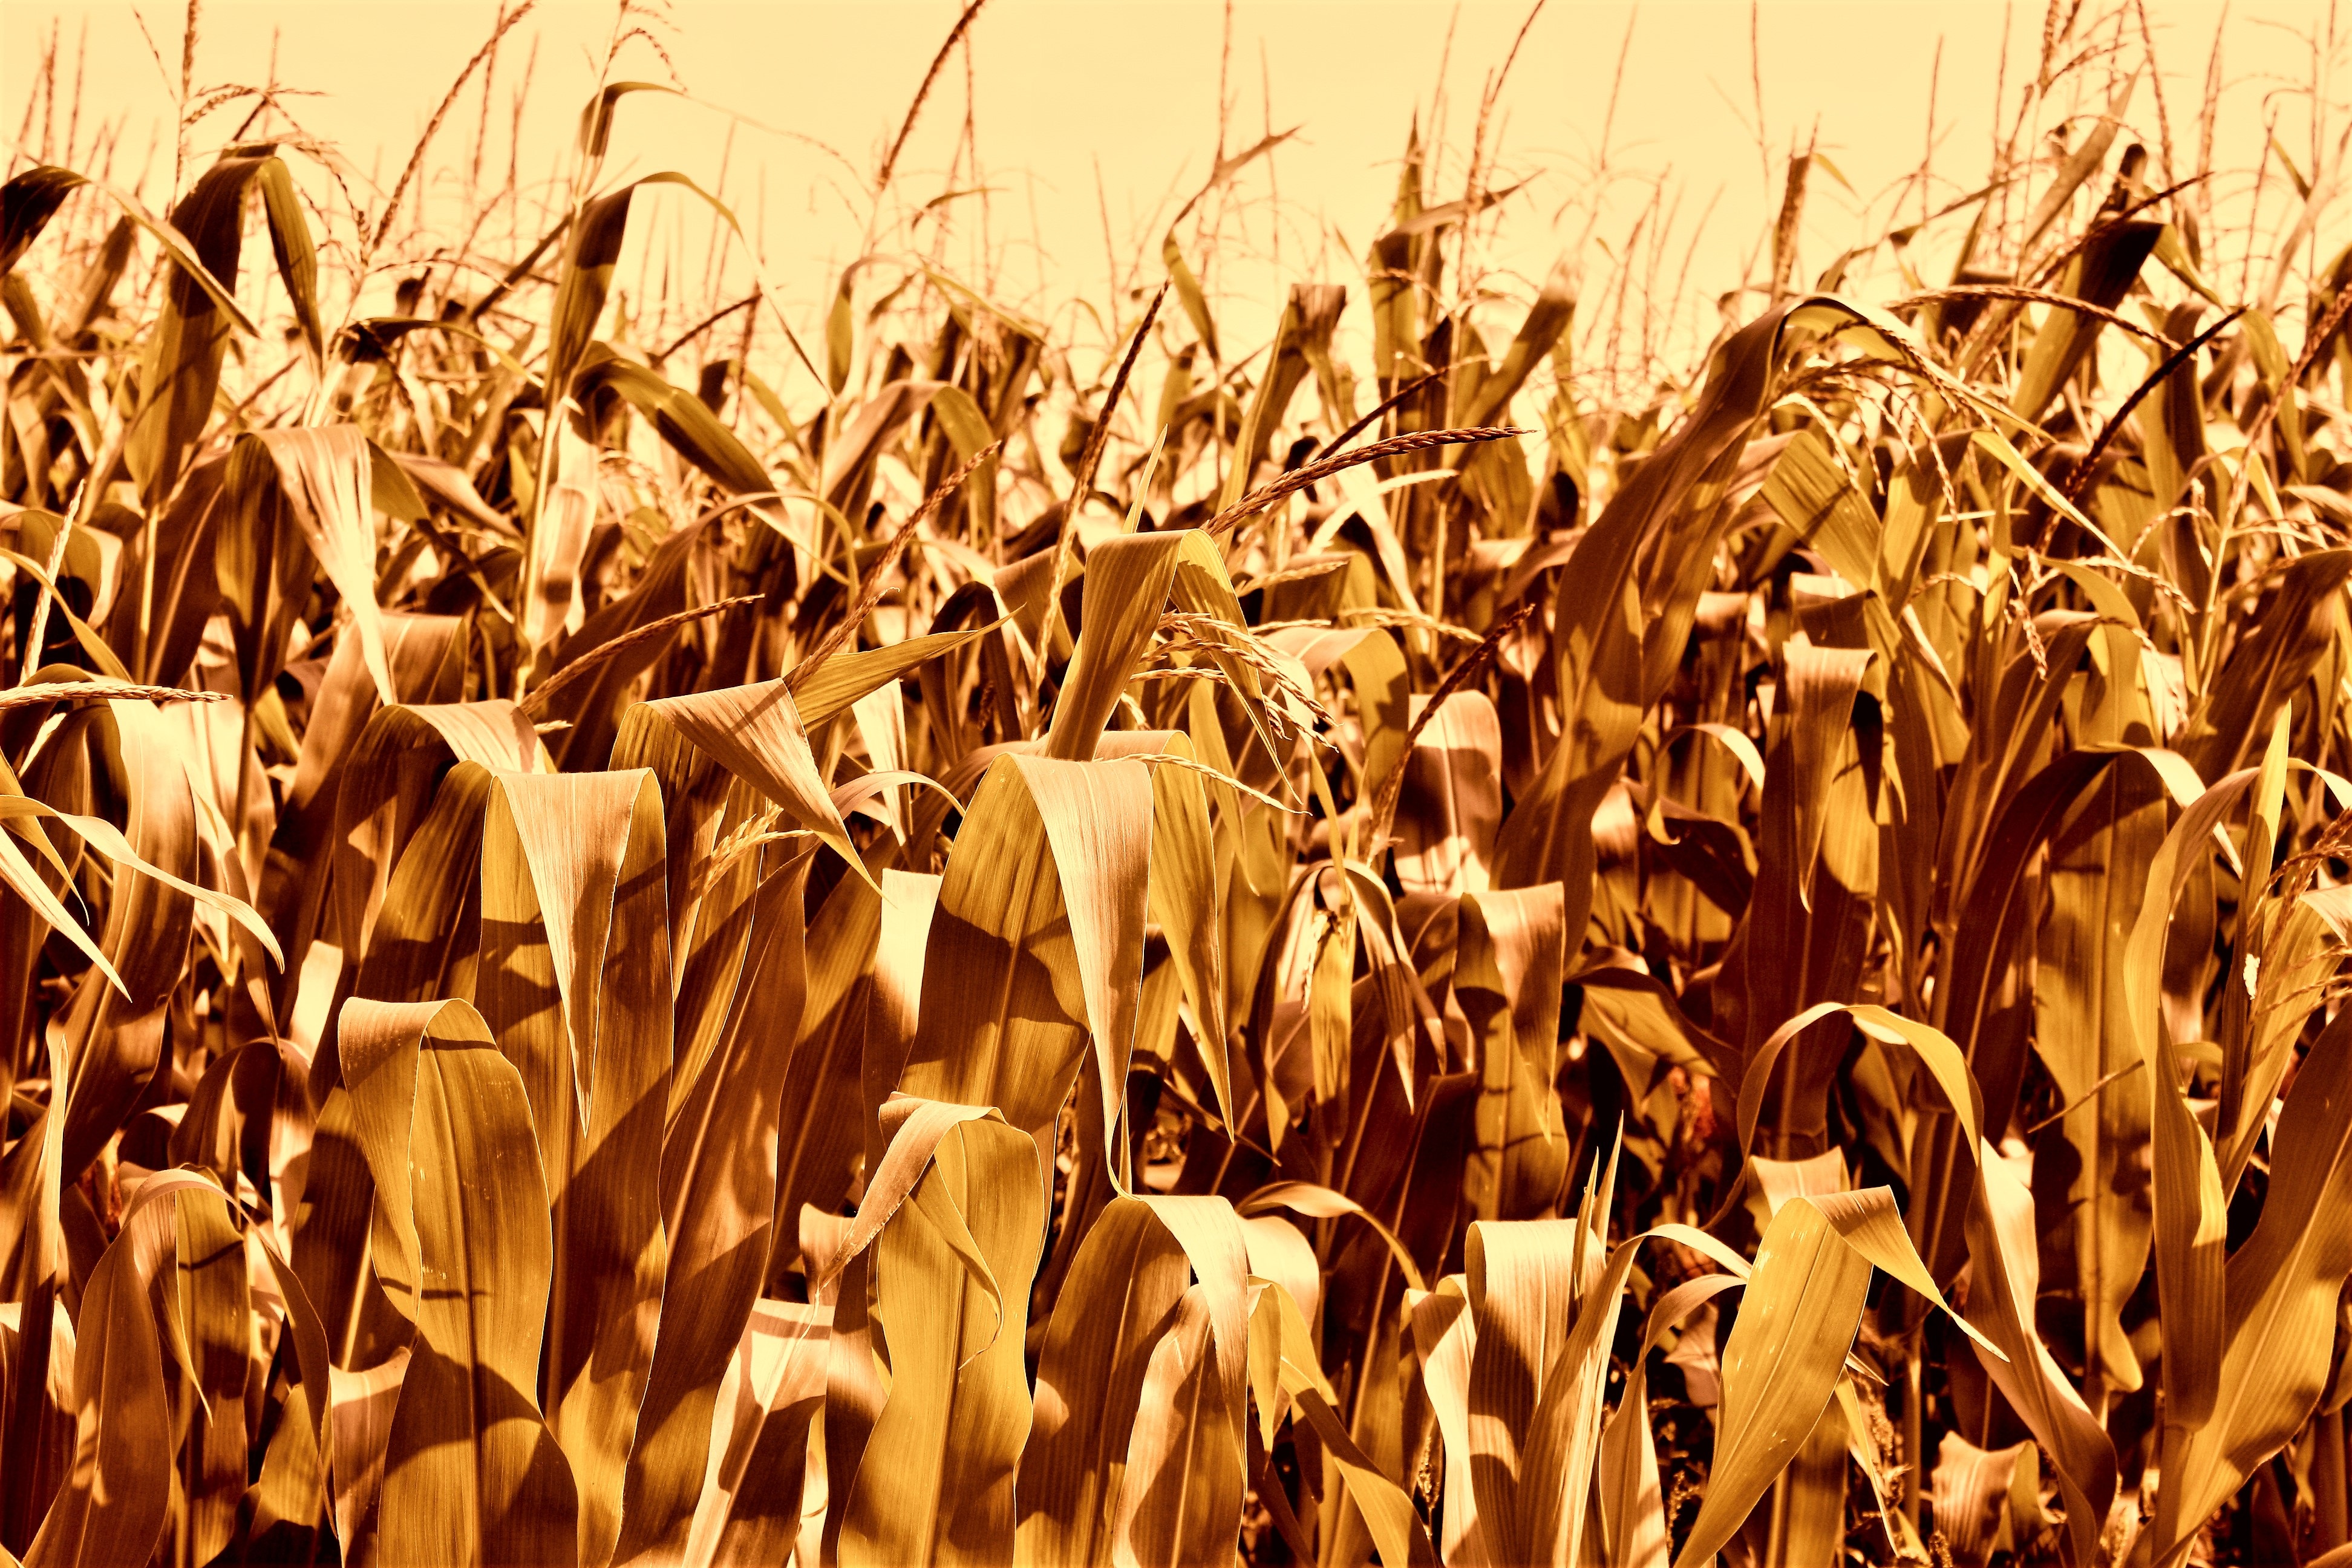
nature, field, fruit, food, crop, corn, brown, agriculture, eat, earth, vegetables, cornfield, bauer, grass family